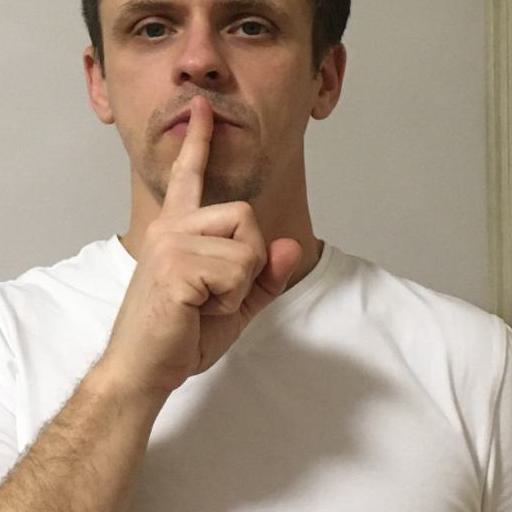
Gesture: mute